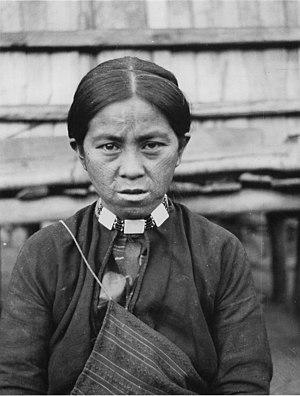
L'Océanie est un ensemble géographique dont les frontières sont discutées, mais qui regroupe généralement l'Australie, la Nouvelle-Guinée, la Mélanésie, la Micronésie et la Polynésie.
Le peuple atayal sont l’un des aborigènes de Taïwan qui sont officiellement reconnus par la République de Chine. Ils parlent des langues du sous-groupe formosan des langues austronésiennes. Les Atayals sont près de 90 000 personnes et peuvent se subdiviser en deux sous-groupes linguistiques divisés eux-mêmes en plusieurs sous-groupes. Les deux principaux groupes linguistiques sont le seediq et l’atayal stricto sensu.
On appelle Austronésiens les membres des populations parlant des langues austronésiennes.
La Polynésie, une des trois régions traditionnelles de l'Océanie selon Dumont d'Urville, est un large groupement d'îles situées dans le Sud de l'océan Pacifique. Les Polynésiens parlent des langues austronésiennes du sous-groupe dit « océanien » : ce sont les langues polynésiennes. Ce regroupement qui peut être qualifié d'historique est désormais contesté par les géographes et les océanistes. Benoît Antheaume et Joël Bonnemaison écrivent ainsi : « il n'y a sans doute pas de coupures profondes, culturelles et même ethniques, entre les sociétés mélanésiennes, polynésiennes et micronésiennes qui, de long temps, se sont nourries de multiples contacts ». Dans le grand public et dans les ouvrages de vulgarisation, cependant, cette nomenclature est couramment adoptée.